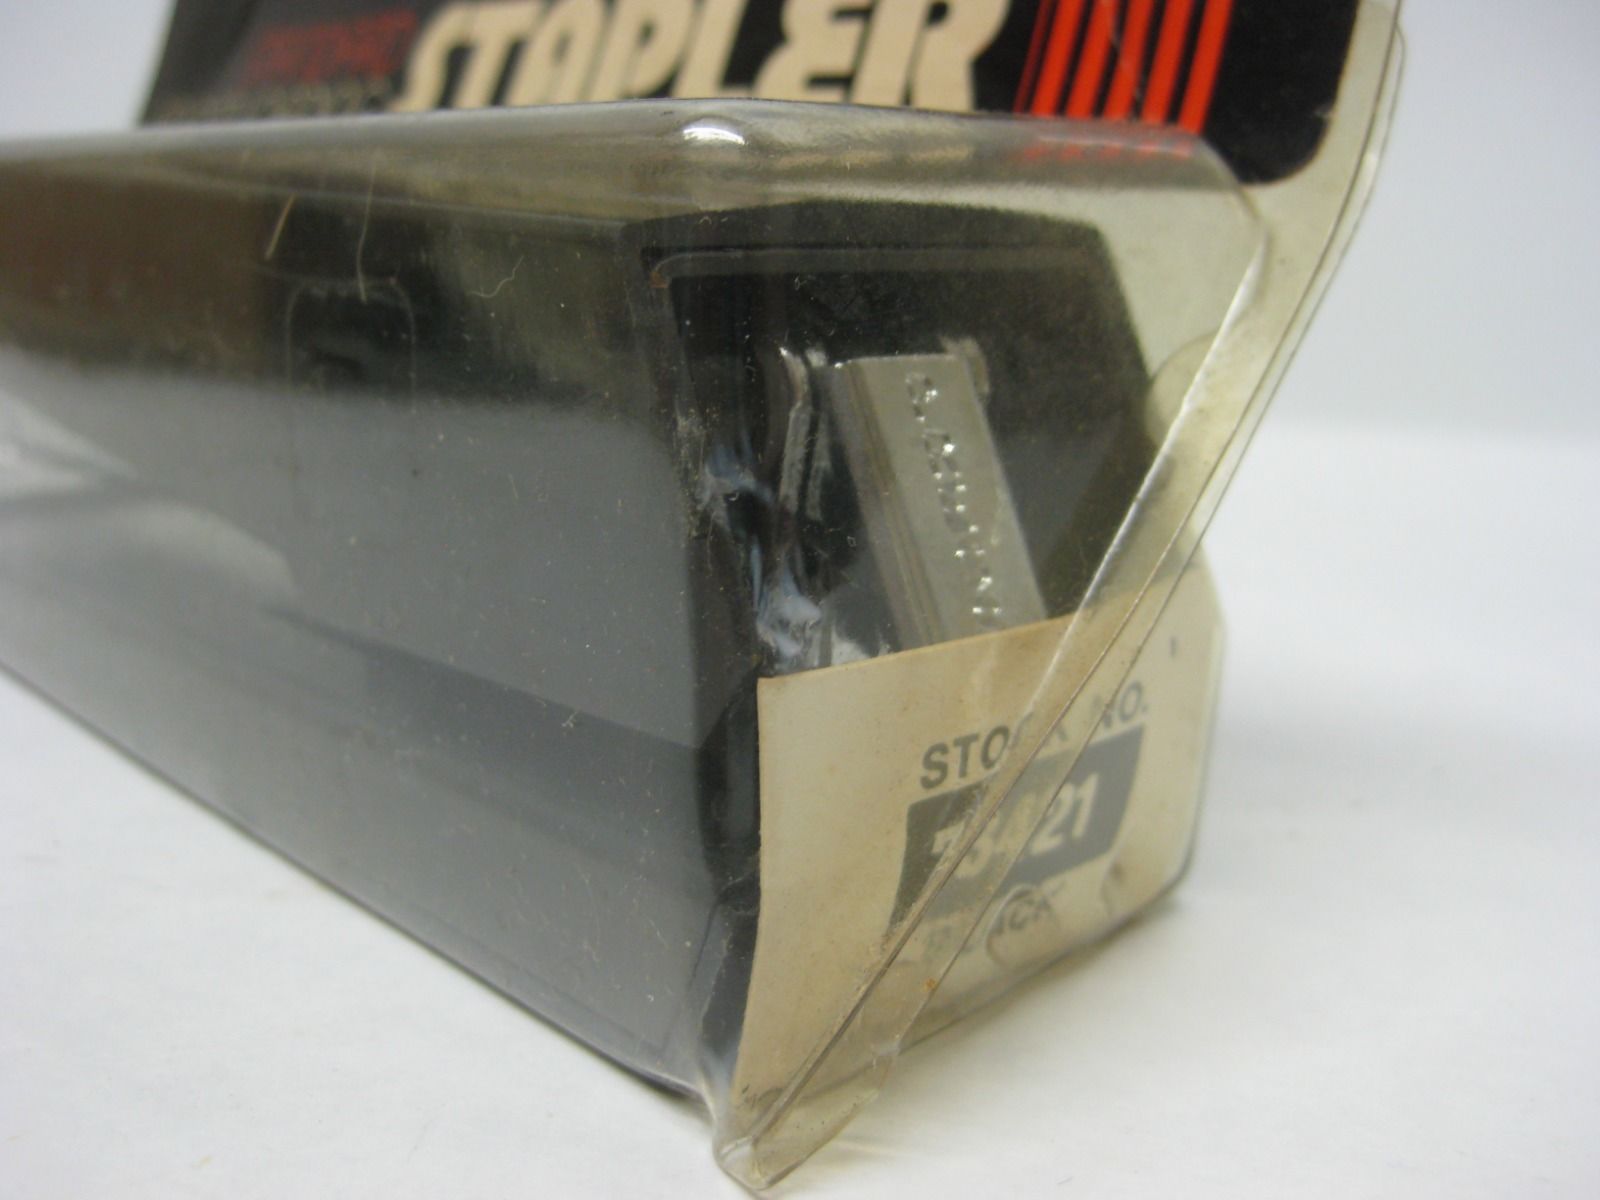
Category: stapler